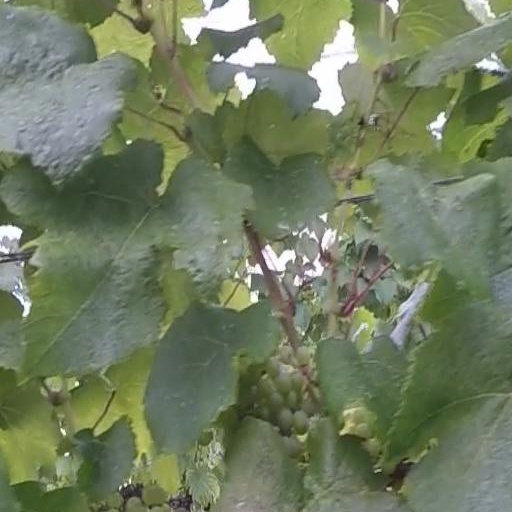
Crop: grape